Refugees of Rap

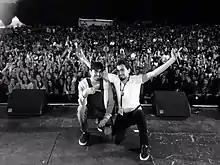
REFUGEES OF RAP Concert Rennes

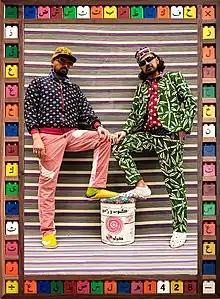

During their career, Refugees Of Rap has attracted the interest of several media such as (Rolling Stone magazine, The World, The Guardian, BBC, ARTE, Vice, Konbini, Radio France, TV5 ... etc)